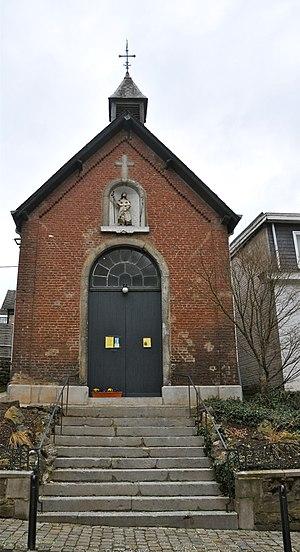
Stavelot est une ville belge située dans la province de Liège, en Région wallonne.